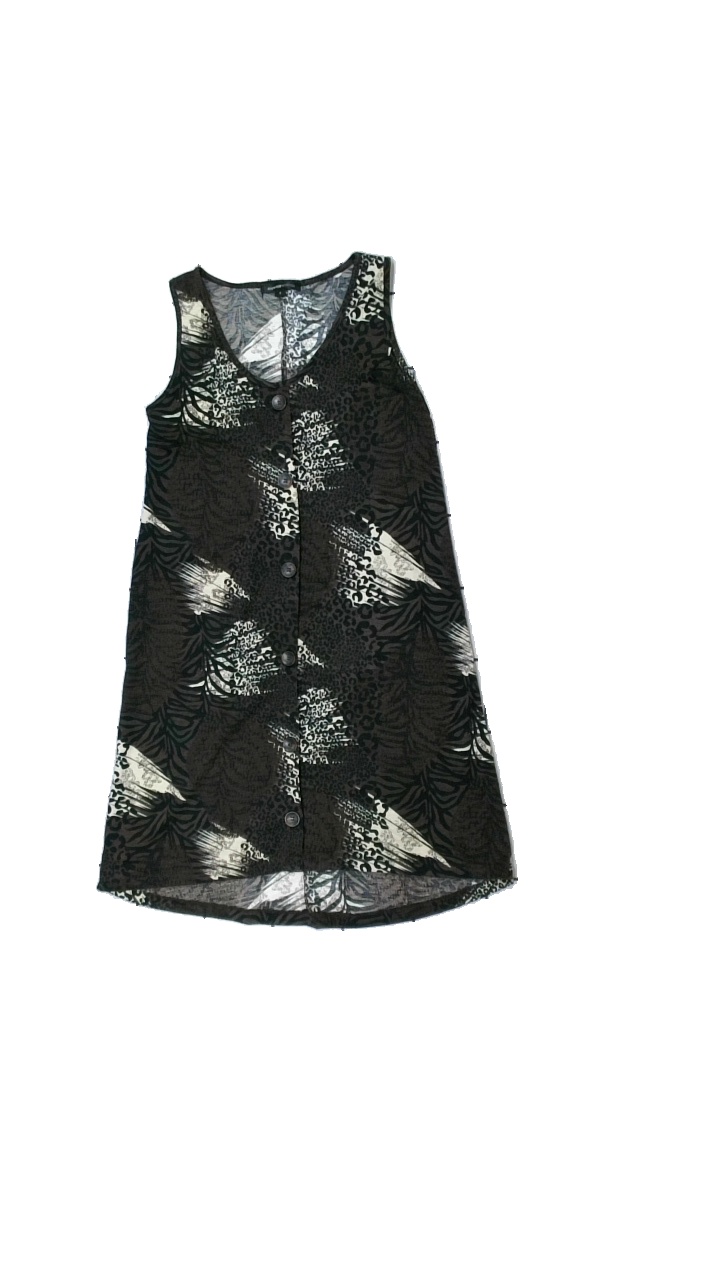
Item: Dress (Ladies)
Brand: Mywear (ica)
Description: lång klänning med bruna knappar
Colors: Brown, Black, Beige
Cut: C-collar
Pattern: Animal print
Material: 100% polyester
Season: All
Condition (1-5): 3
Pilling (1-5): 2
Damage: nopprigt
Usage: Recycle
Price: <50